Sames (Amieva)

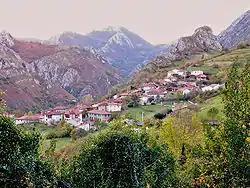
Sames

Sames is the capital of the parish of Mián, the municipality of Amieva, in the principality of Asturias, Spain. The Iglesia de Santa María is about a kilometer from the town.